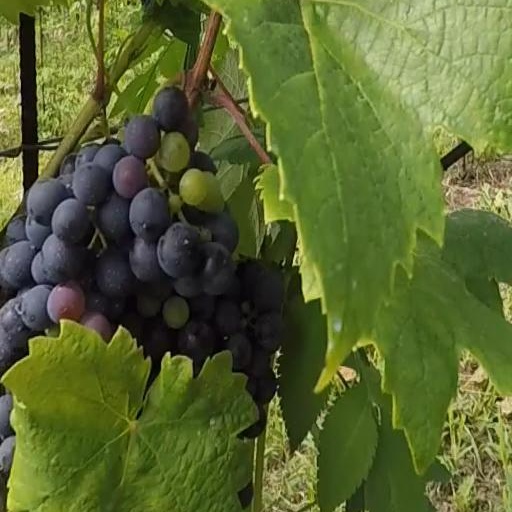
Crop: grape